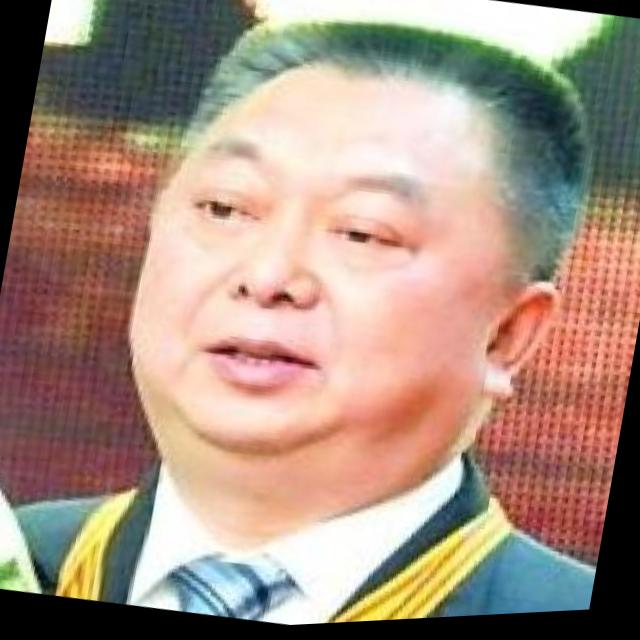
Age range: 45-64